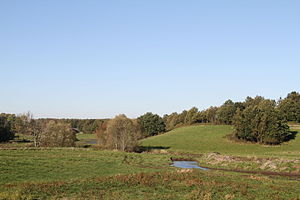
Stavis Å
Stavis Å på en efterårsdag under genslyngingen.
Stavids/Stavis Å i Odense, på en efterårsdag mens genslyngningen stod på.
Stavis Å er en dansk å med en længde på 26 km, der udspringer nord for Vissenbjerg i Andebølle Mose og fortsætter mod Odense, hvor den løber i den nordvestlige del af byen for til sidst løbe ud i Odense Kanal. Undervejs løber Ryds Å og Viemoserenden ud i åen.